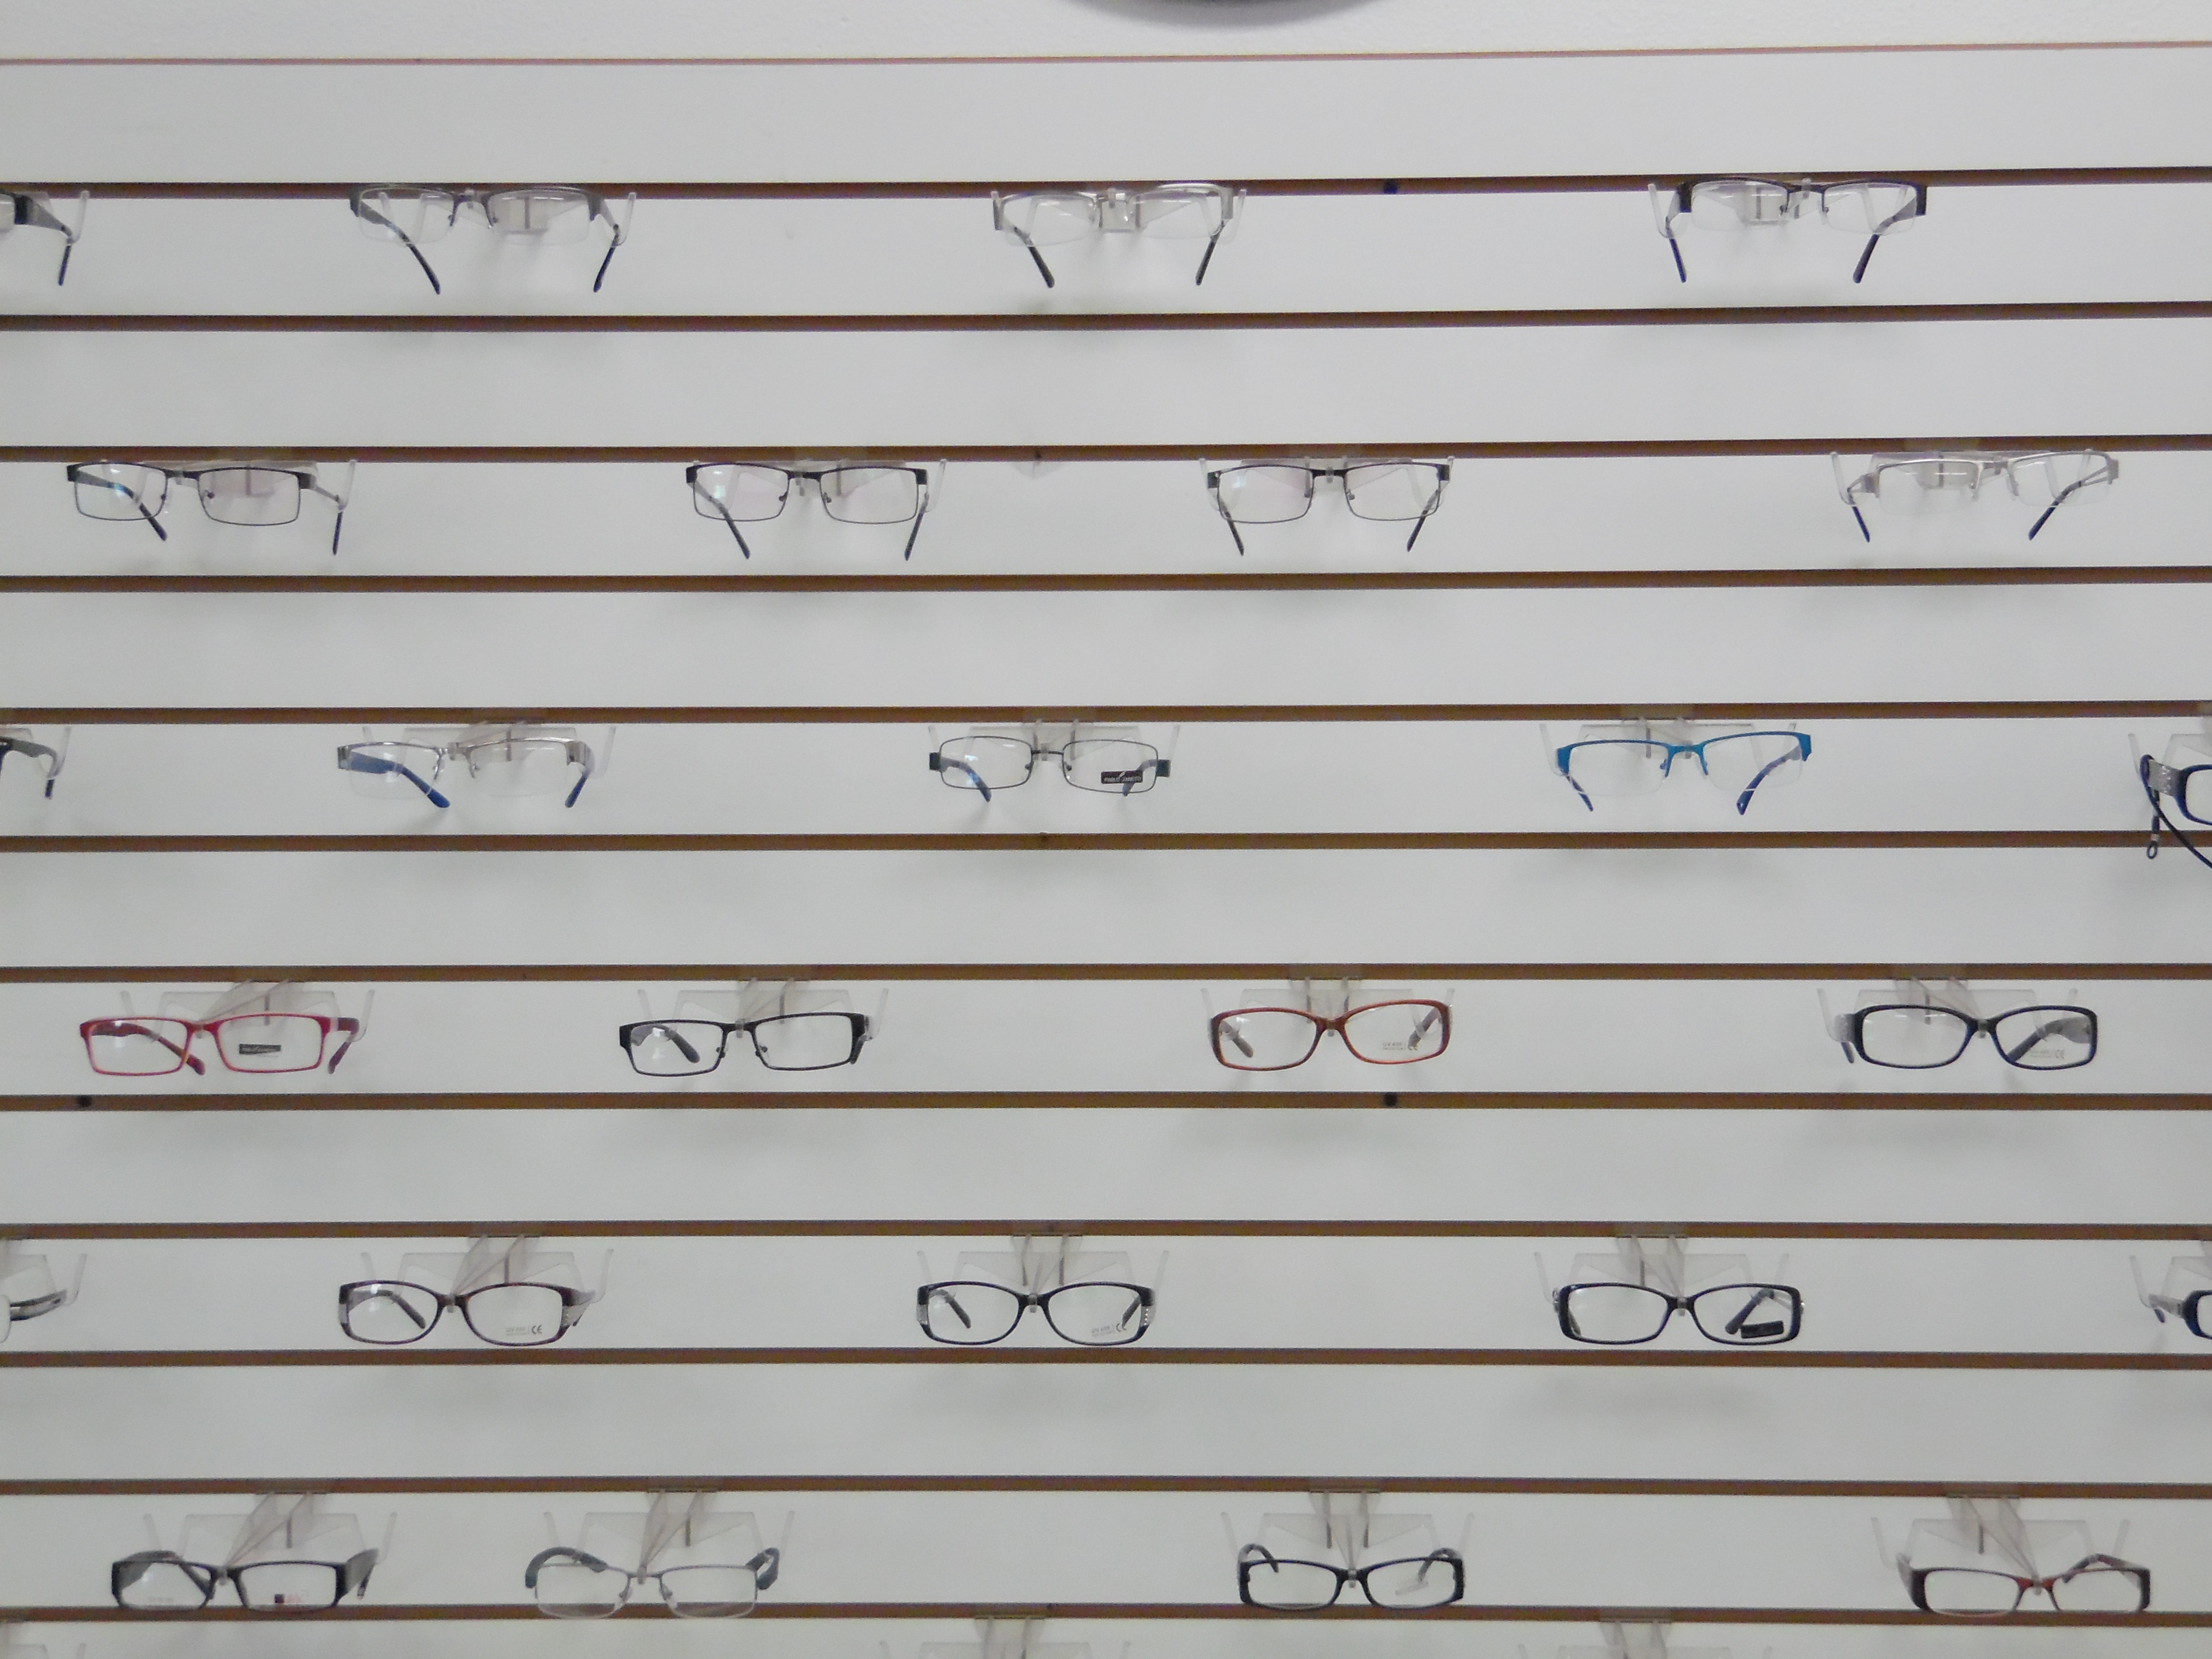
wood, number, wall, line, metal, material, font, eyeglasses, handwriting, shape, frames, lenses, optical, optic